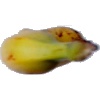
Label: Banana Lady Finger 1